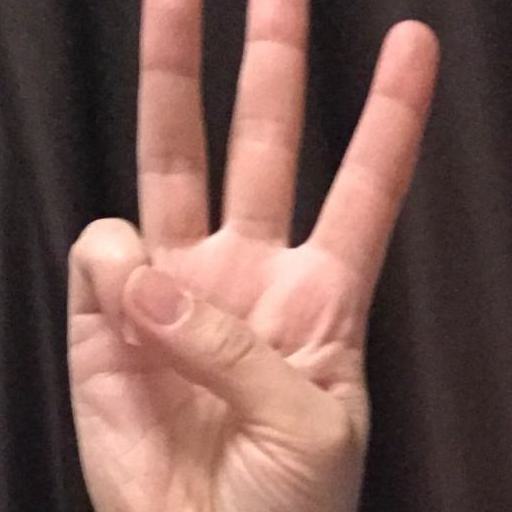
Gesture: three